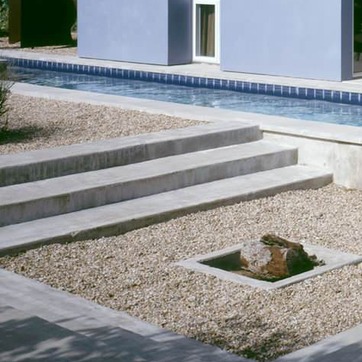
Material: stone